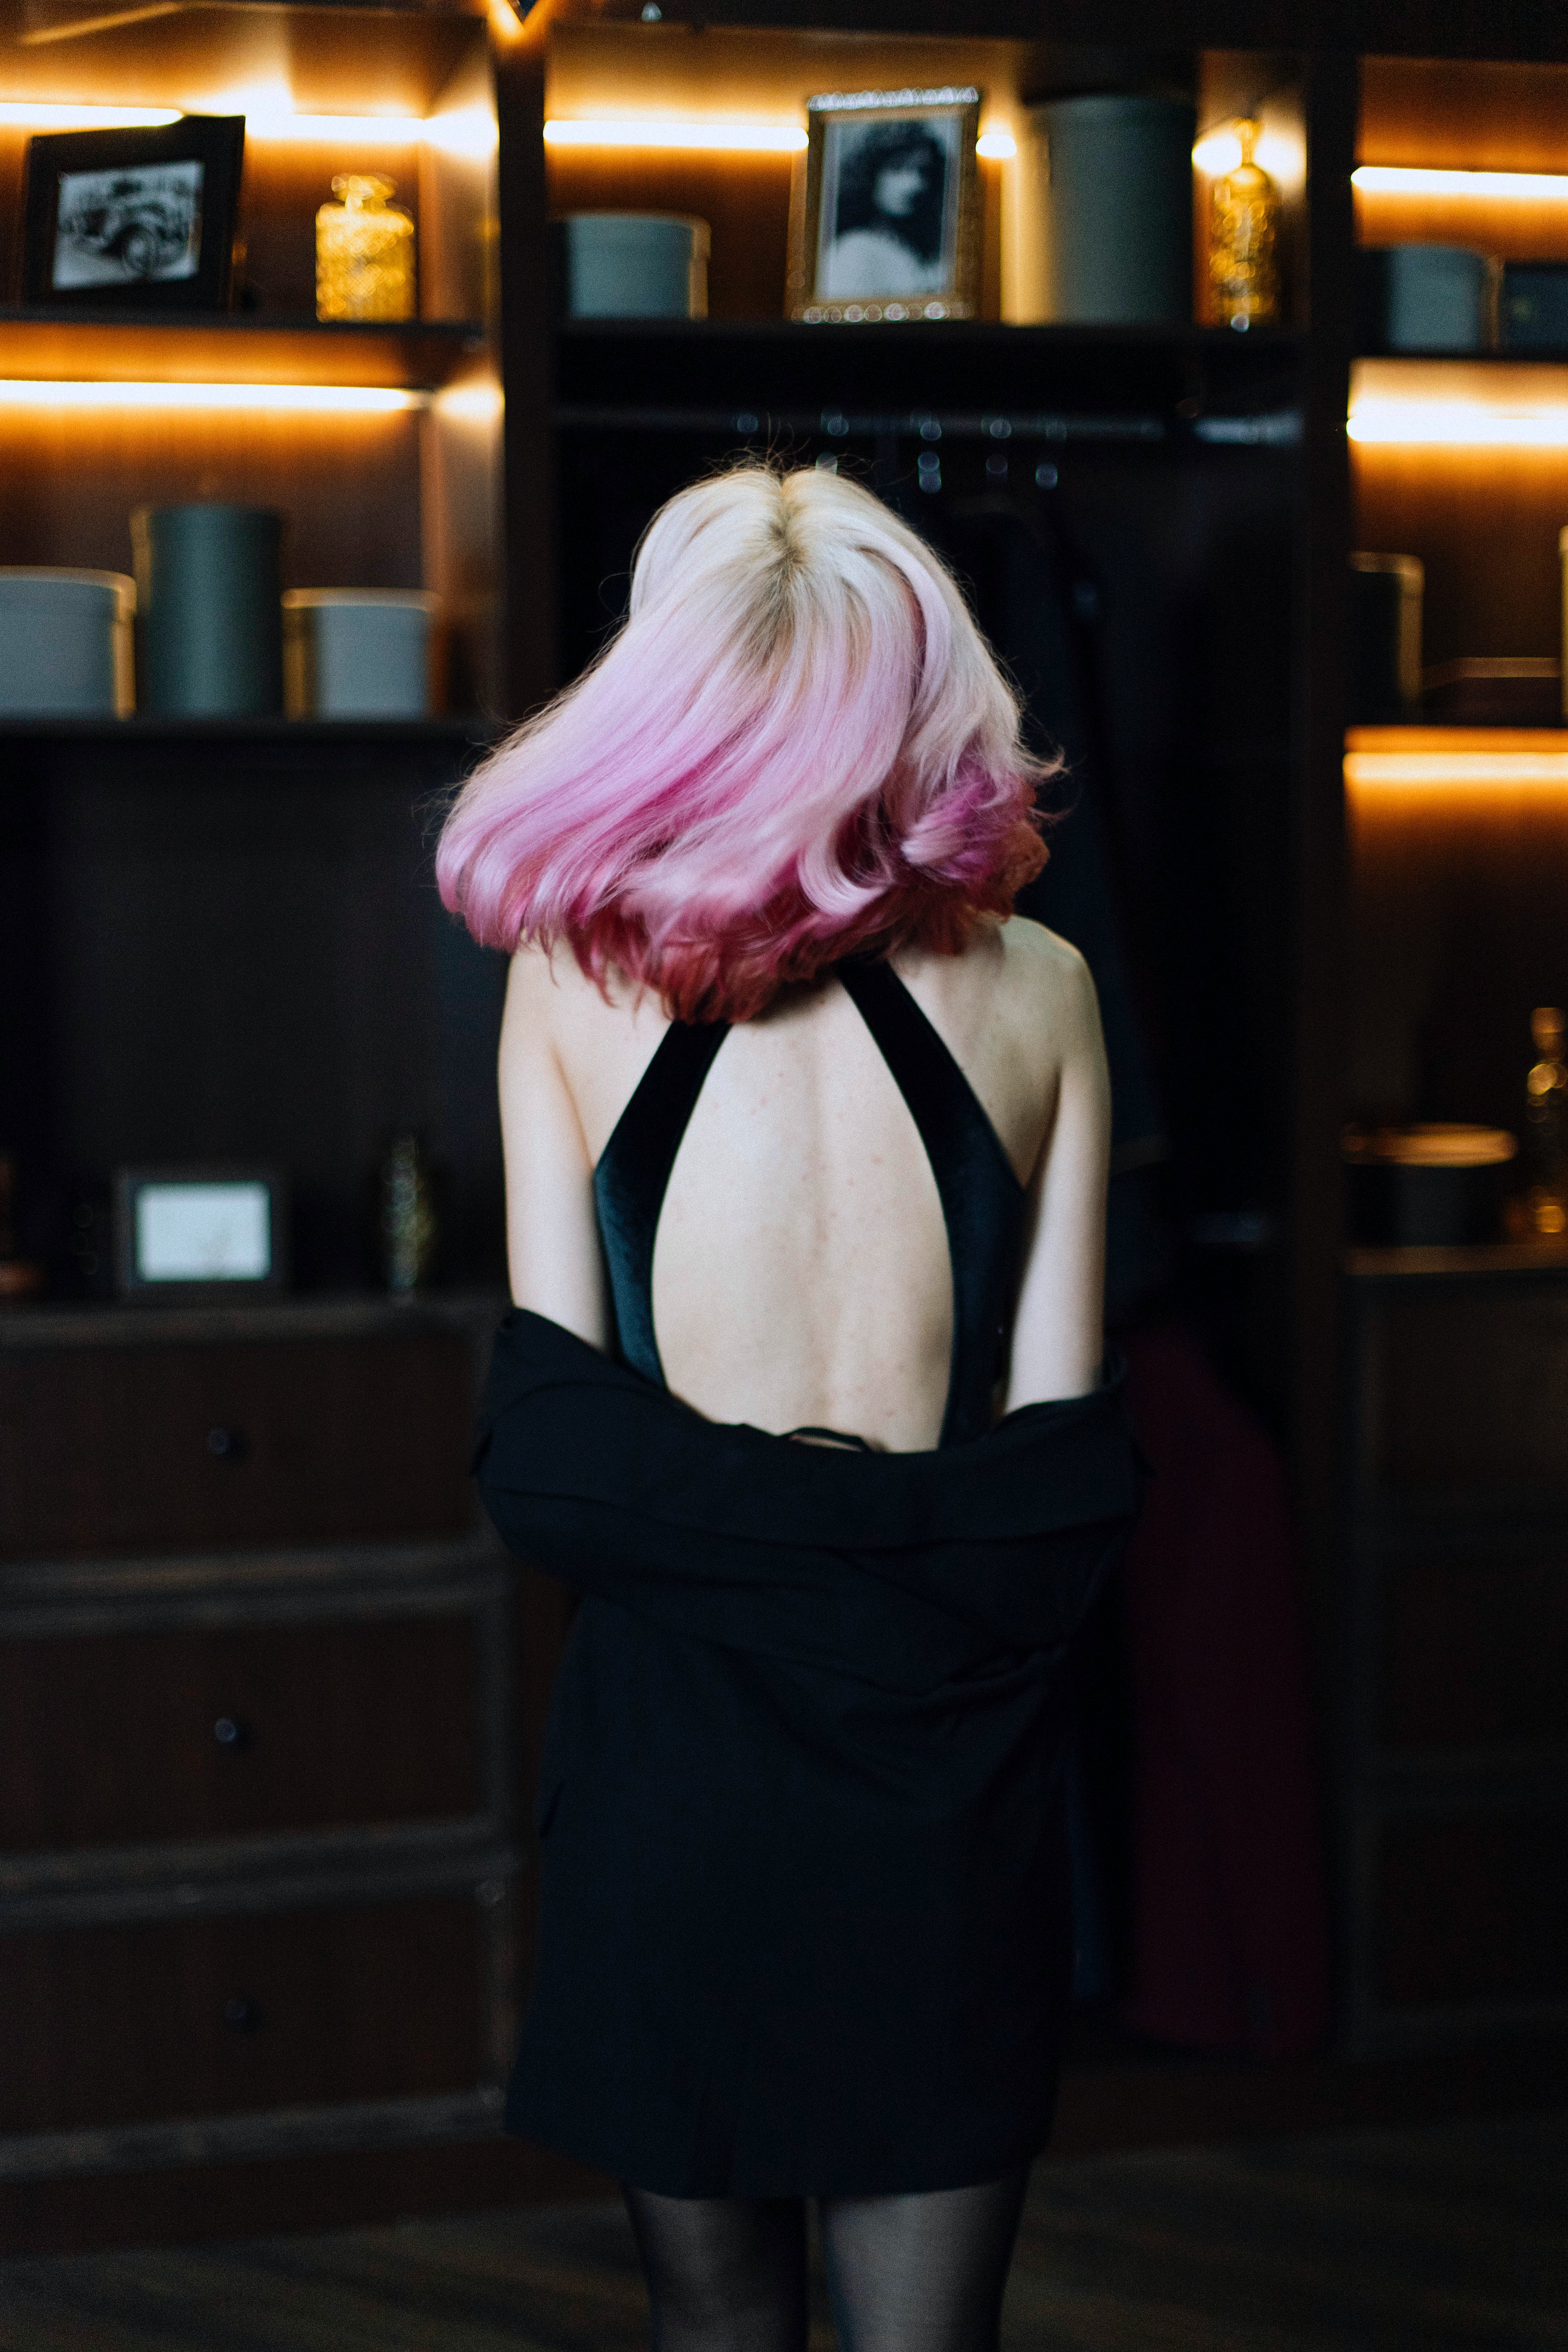
woman, hand, shoulder, eyewear, flash photography, neck, waist, headgear, finger, black hair, thigh, fashion design, sportswear, long hair, entertainment, human leg, electric blue, brown hair, knee, event, bangs, jewellery, blond, mannequin, magenta, fashion accessory, headpiece, formal wear, hime cut, red hair, fun, darkness, abdomen, hair coloring, costume, performing arts, back, performance, t shirt, photo shoot, flesh, model